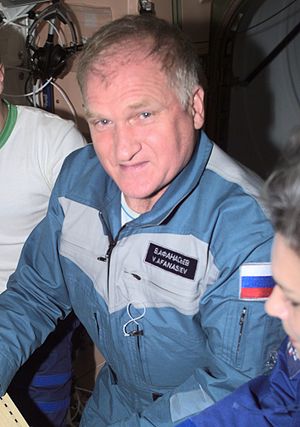
Viktor Afanasev
Viktor Mikhajlovitj Afanasev er en russisk kosmonaut, oberst i det russiske luftvåben og test-kosmonaut ved Gagarin Kosmonauttræningscentret. Han er tildelt æresbevisningen Sovjetunionens helt.